Christmas plants

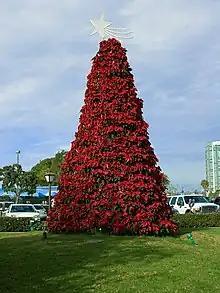
A Christmas tree made of poinsettias

Christmas Cactus, thus called because of when it flowers, is native to Brazil but is a popular ornamental plant in North America. Varieties include "Schlumbergera opuntioides", "Schlumbergera kautskyi", and "Schlumbergera microsphaerica".